History of quantum mechanics

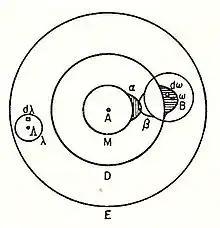
Ludwig Boltzmann's diagram of the I molecule proposed in 1898 showing the atomic "sensitive region" (α, β) of overlap.

The earliest hints of problems in classical mechanics were raised in relation to the temperature dependence of the properties of gases.